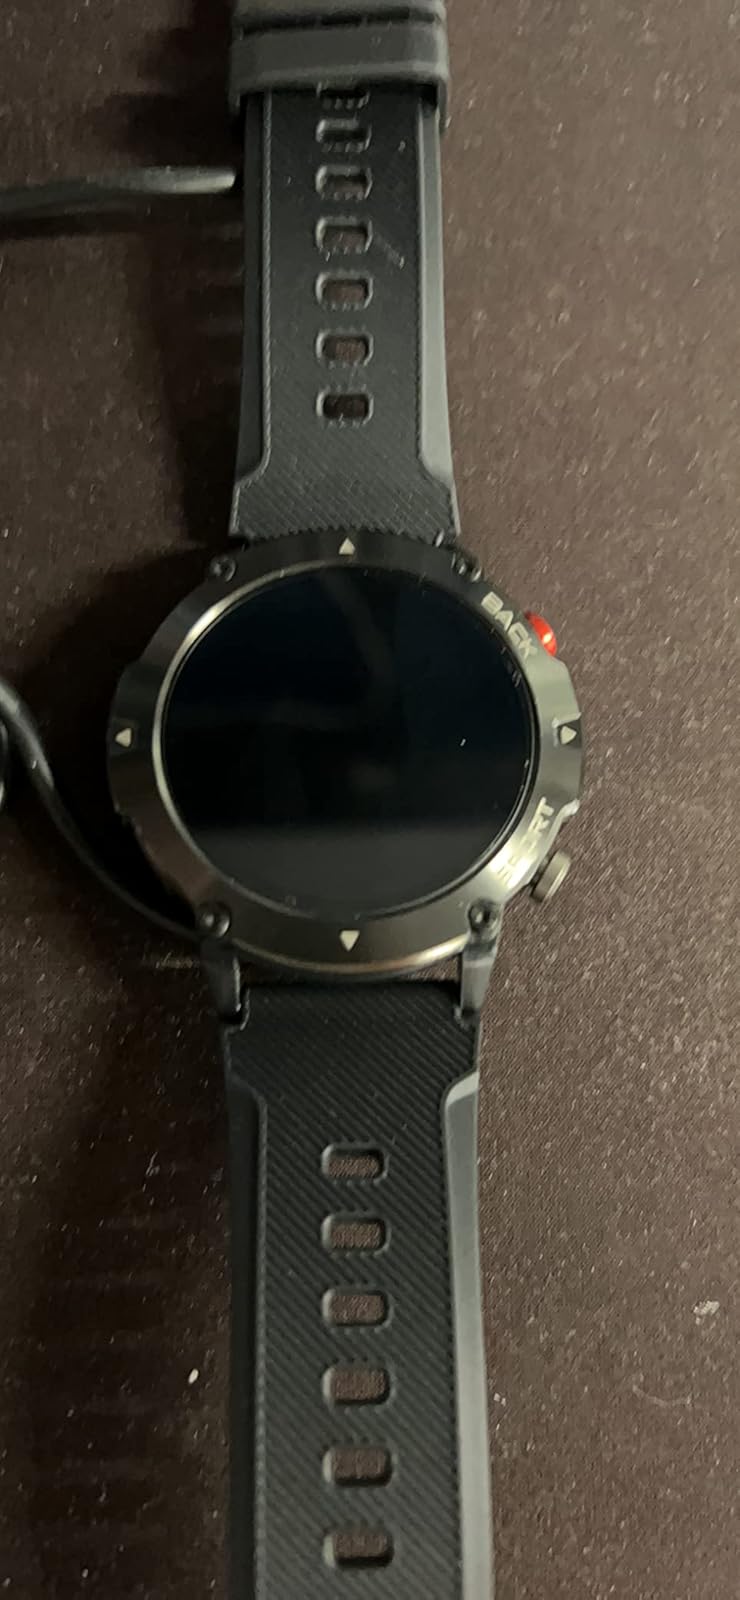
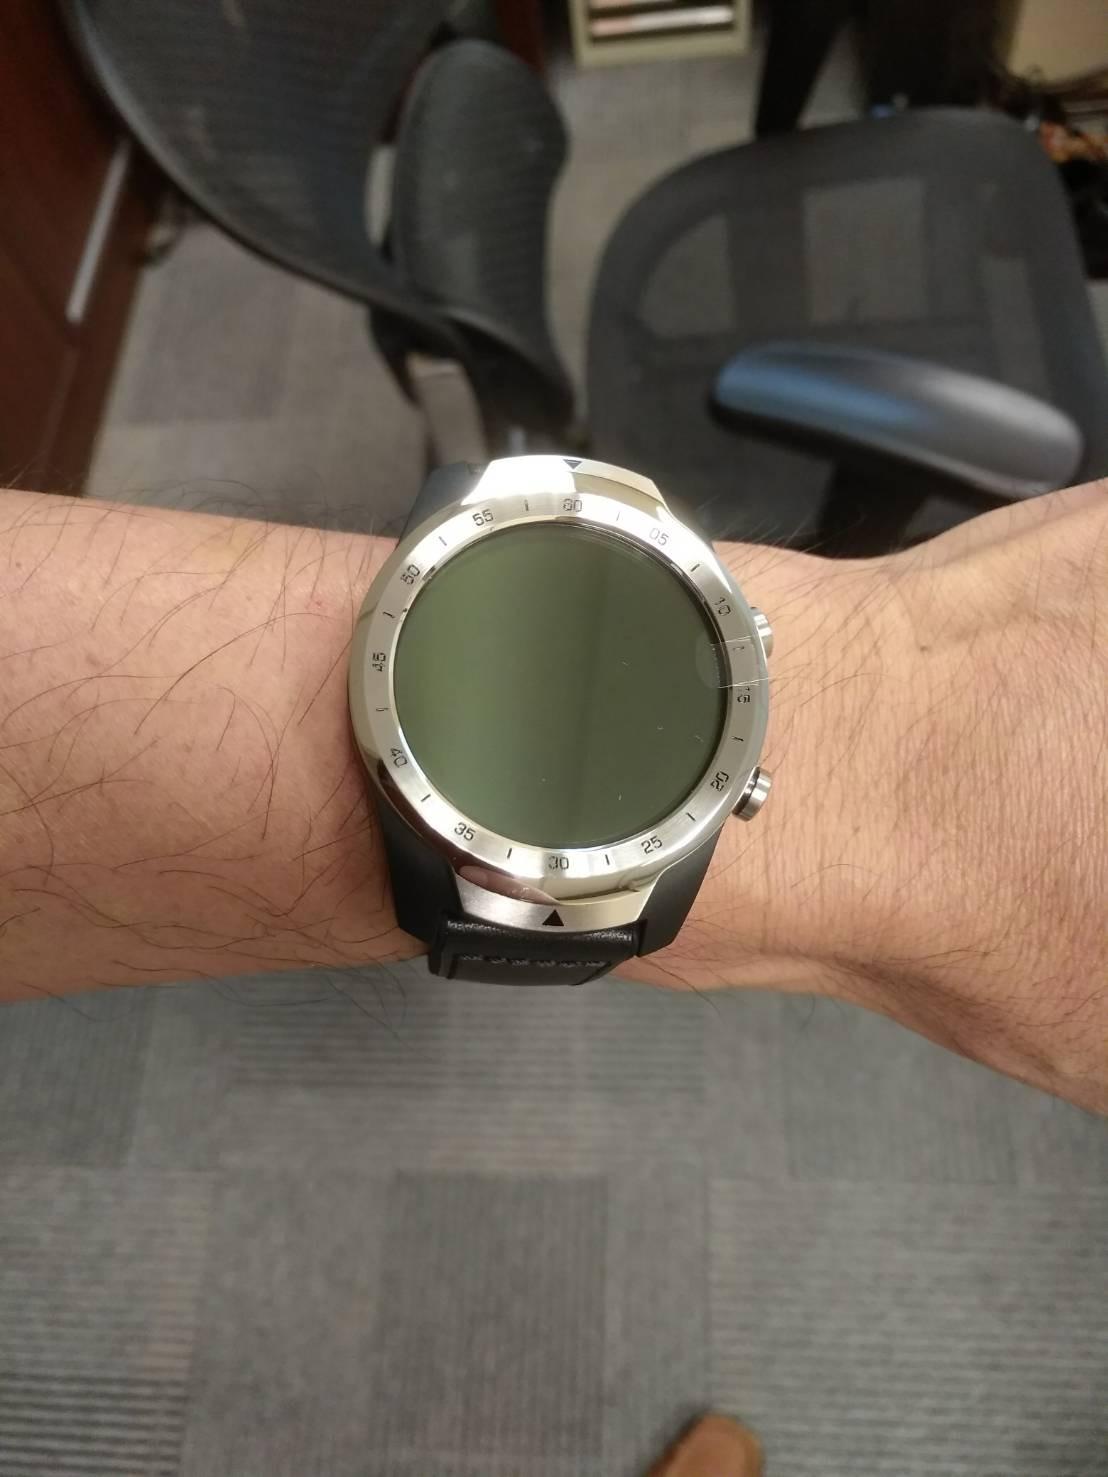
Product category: smartwatch
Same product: no